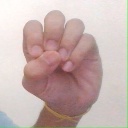
अक्षर: उ